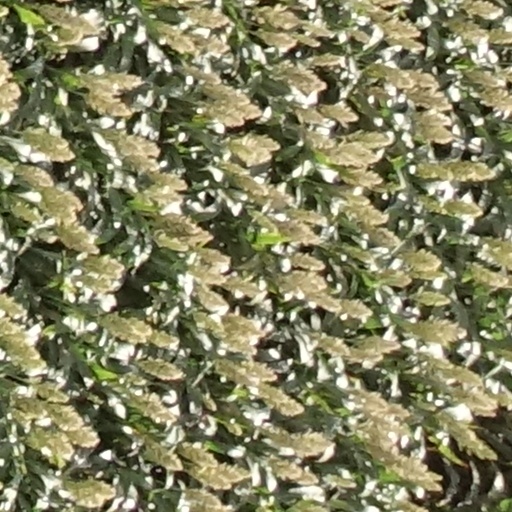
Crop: sorghum